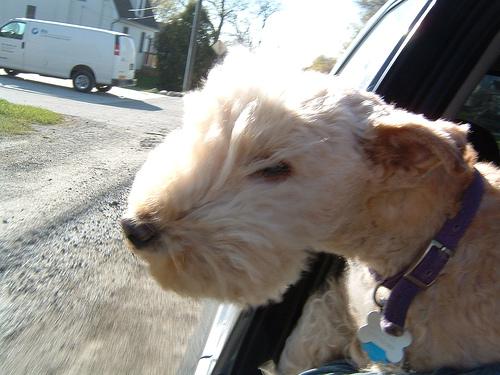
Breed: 216-n000017-Lakeland_terrier